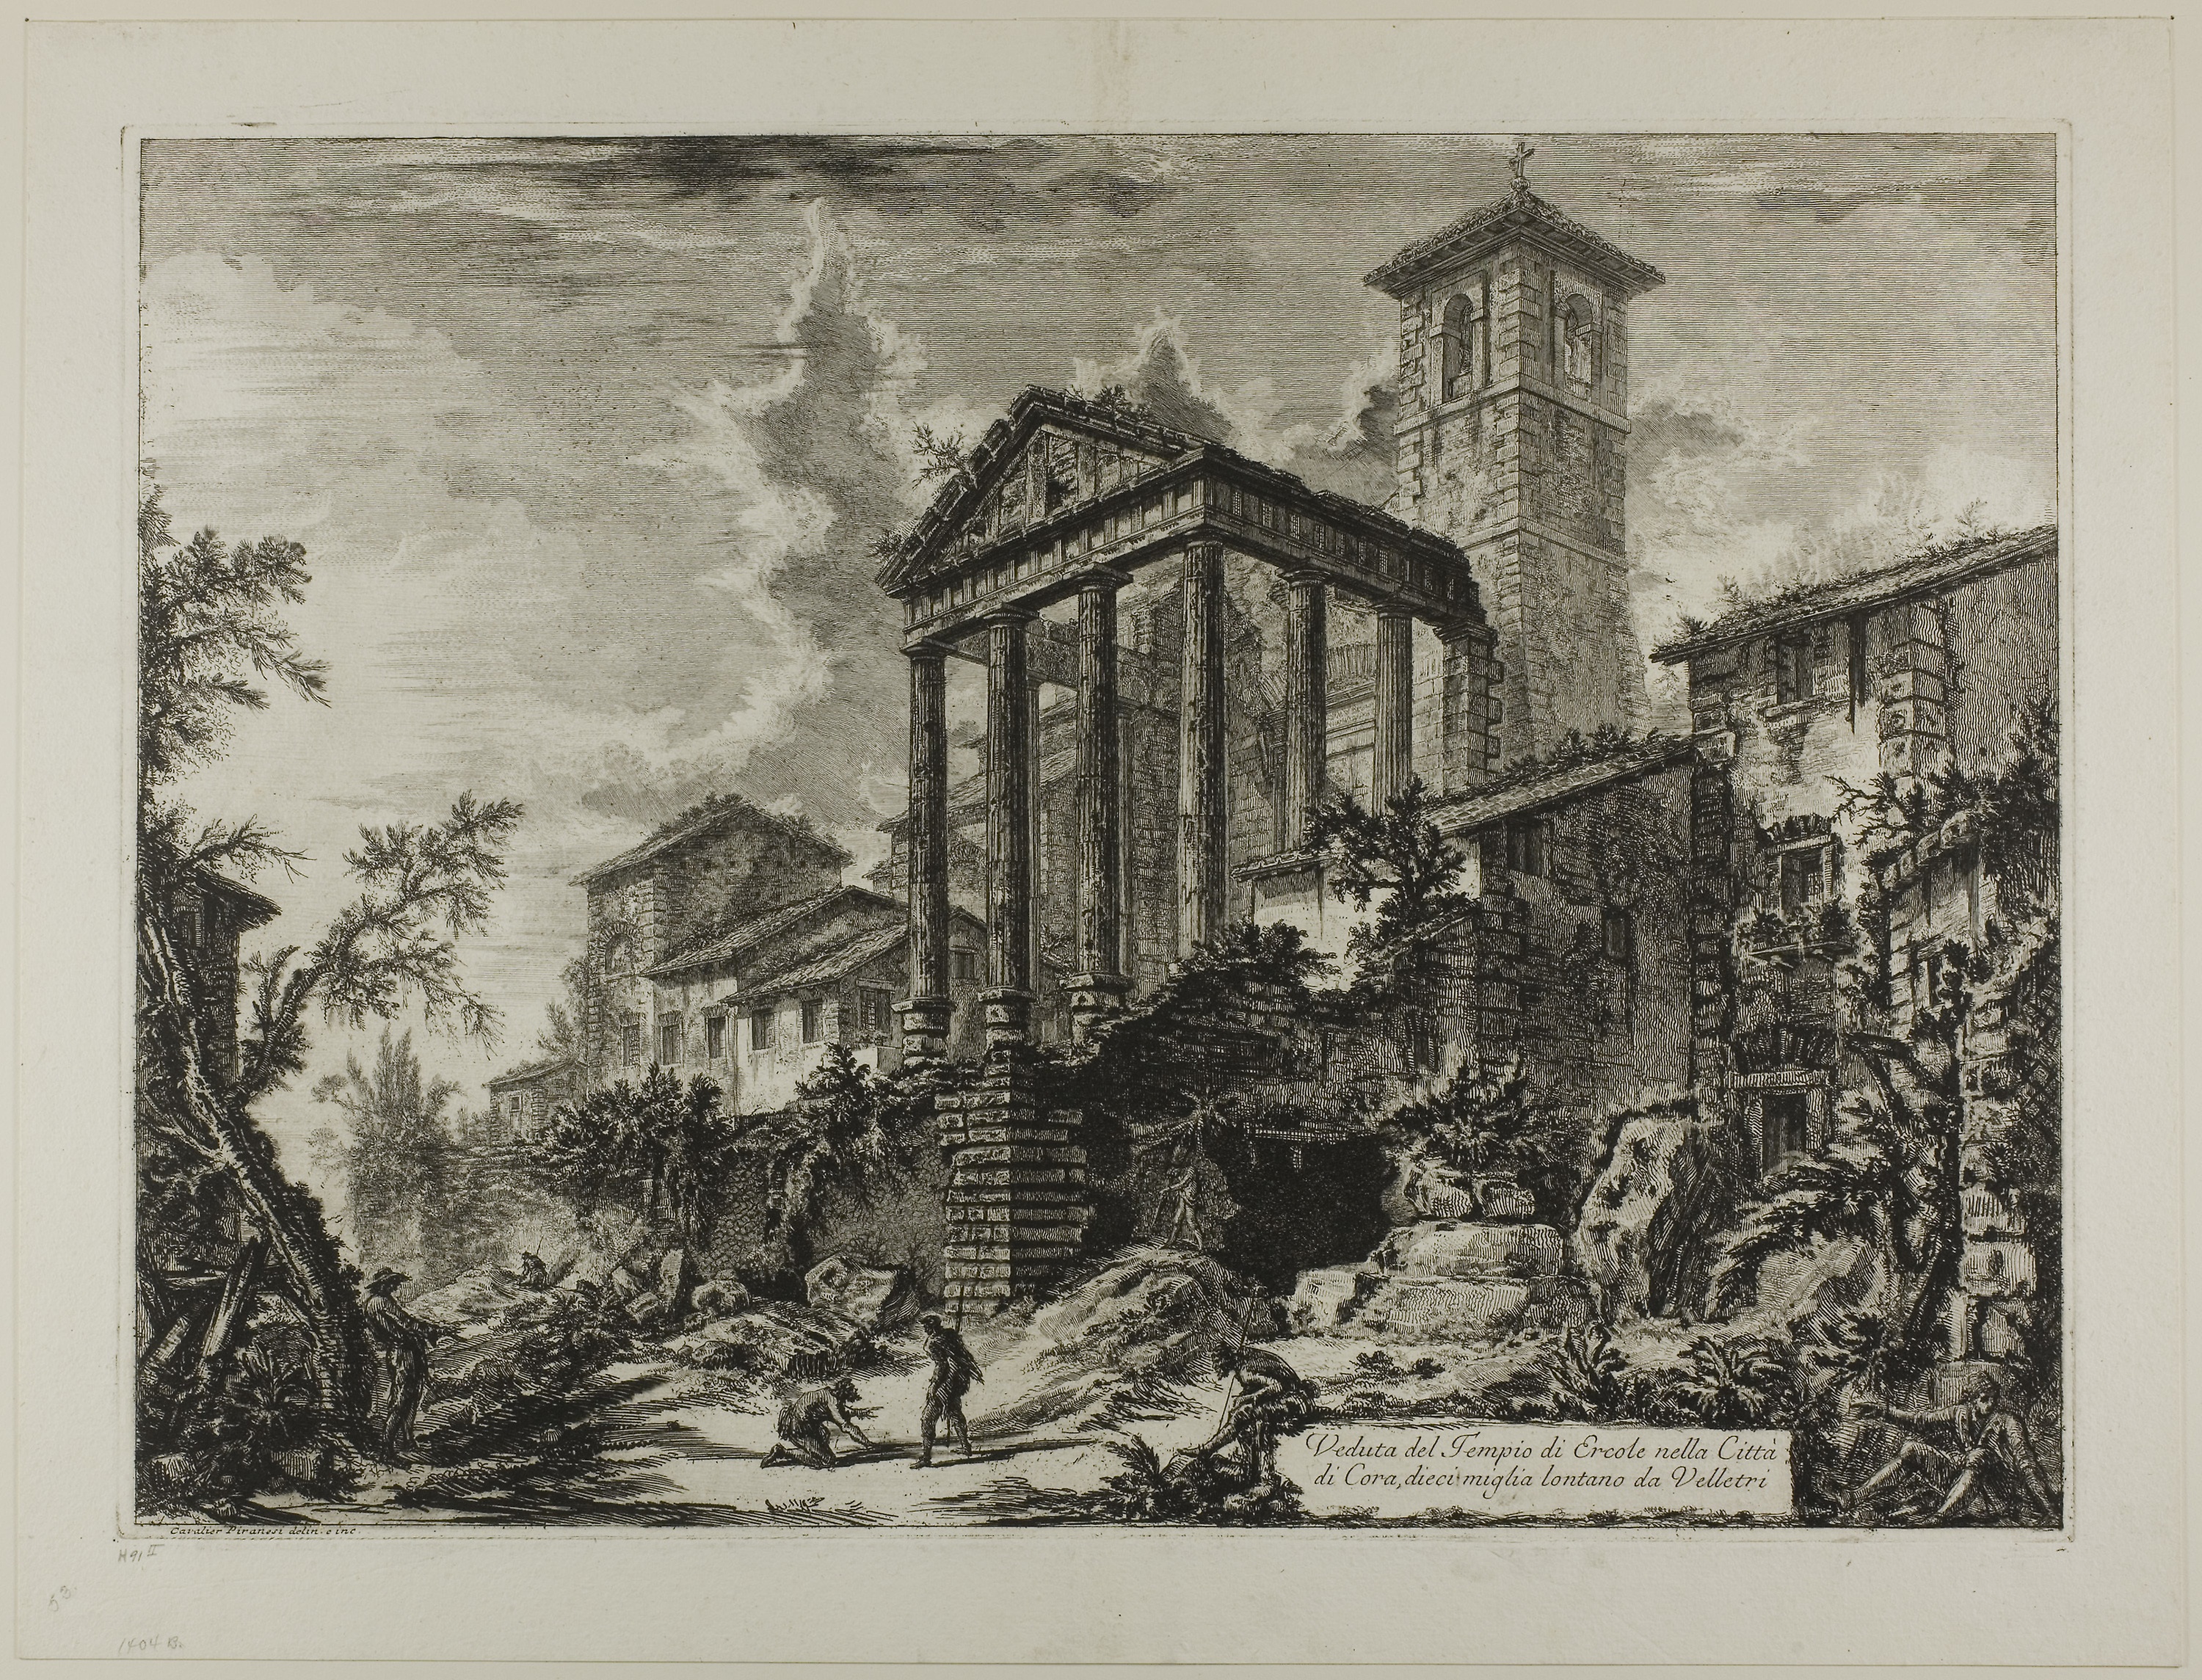
art, painting, history, picture frame, black and white, building, visual arts, artwork, ancient history, drawing, facade, sketch